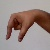
The image shows a hand gesture representing the letter 'Q' in Indian Sign Language.